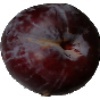
Label: Plum 1